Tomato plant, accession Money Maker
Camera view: vertical (180 deg); turntable rotation: 270 degrees
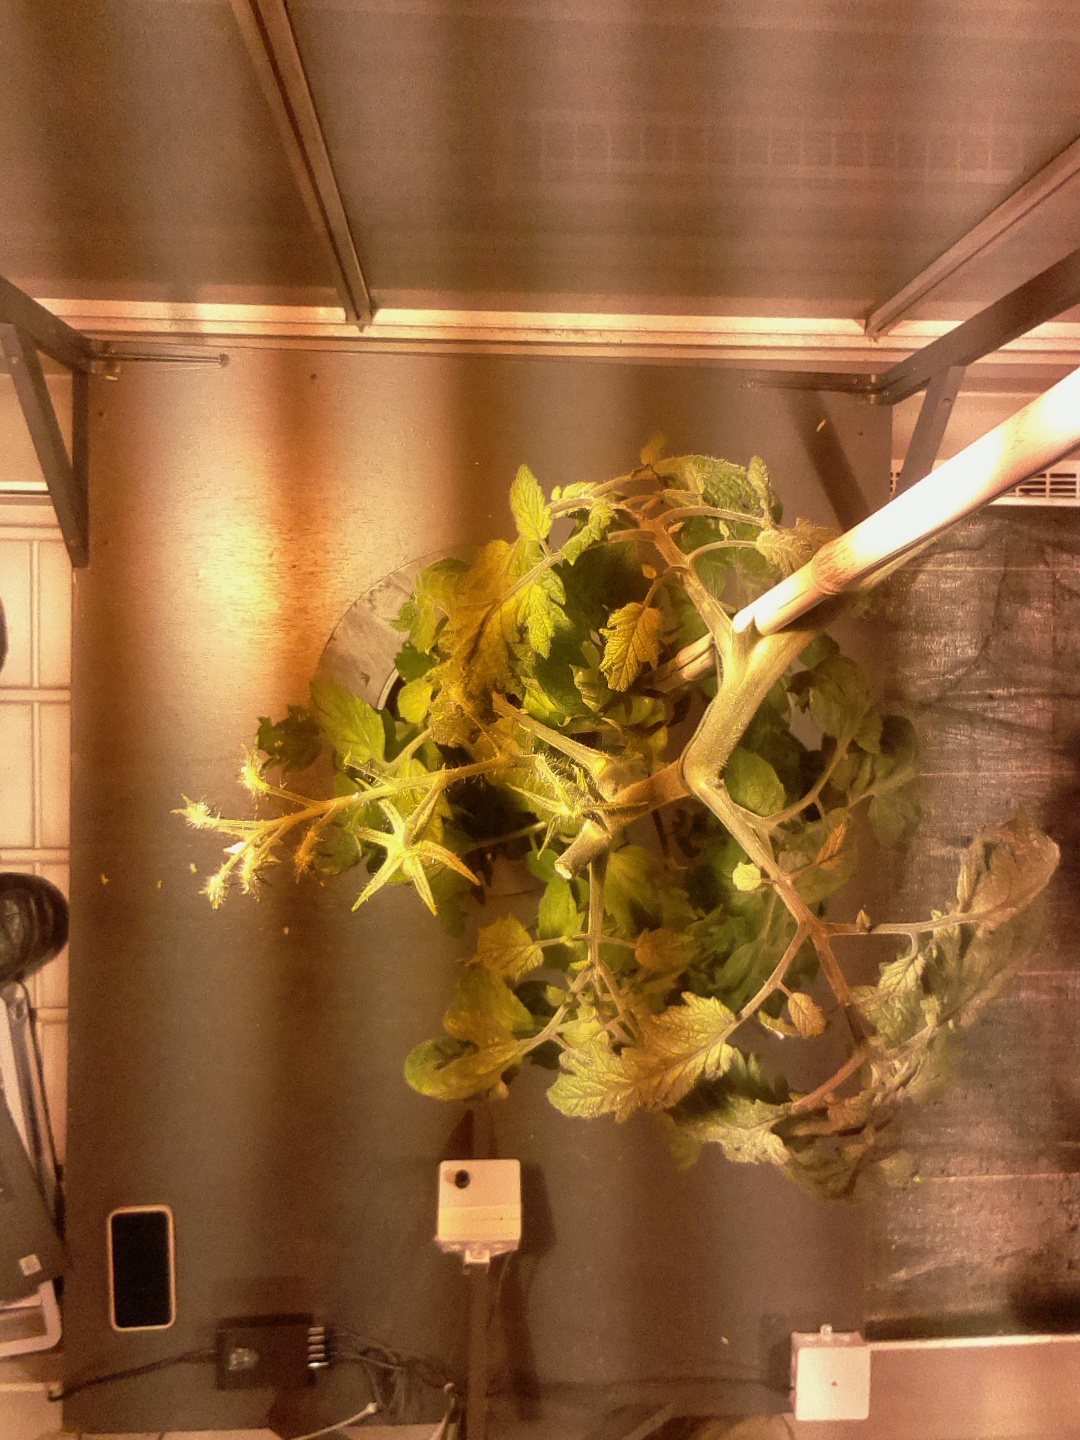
BBCH growth stage 75: 50%-60% of final fruit size